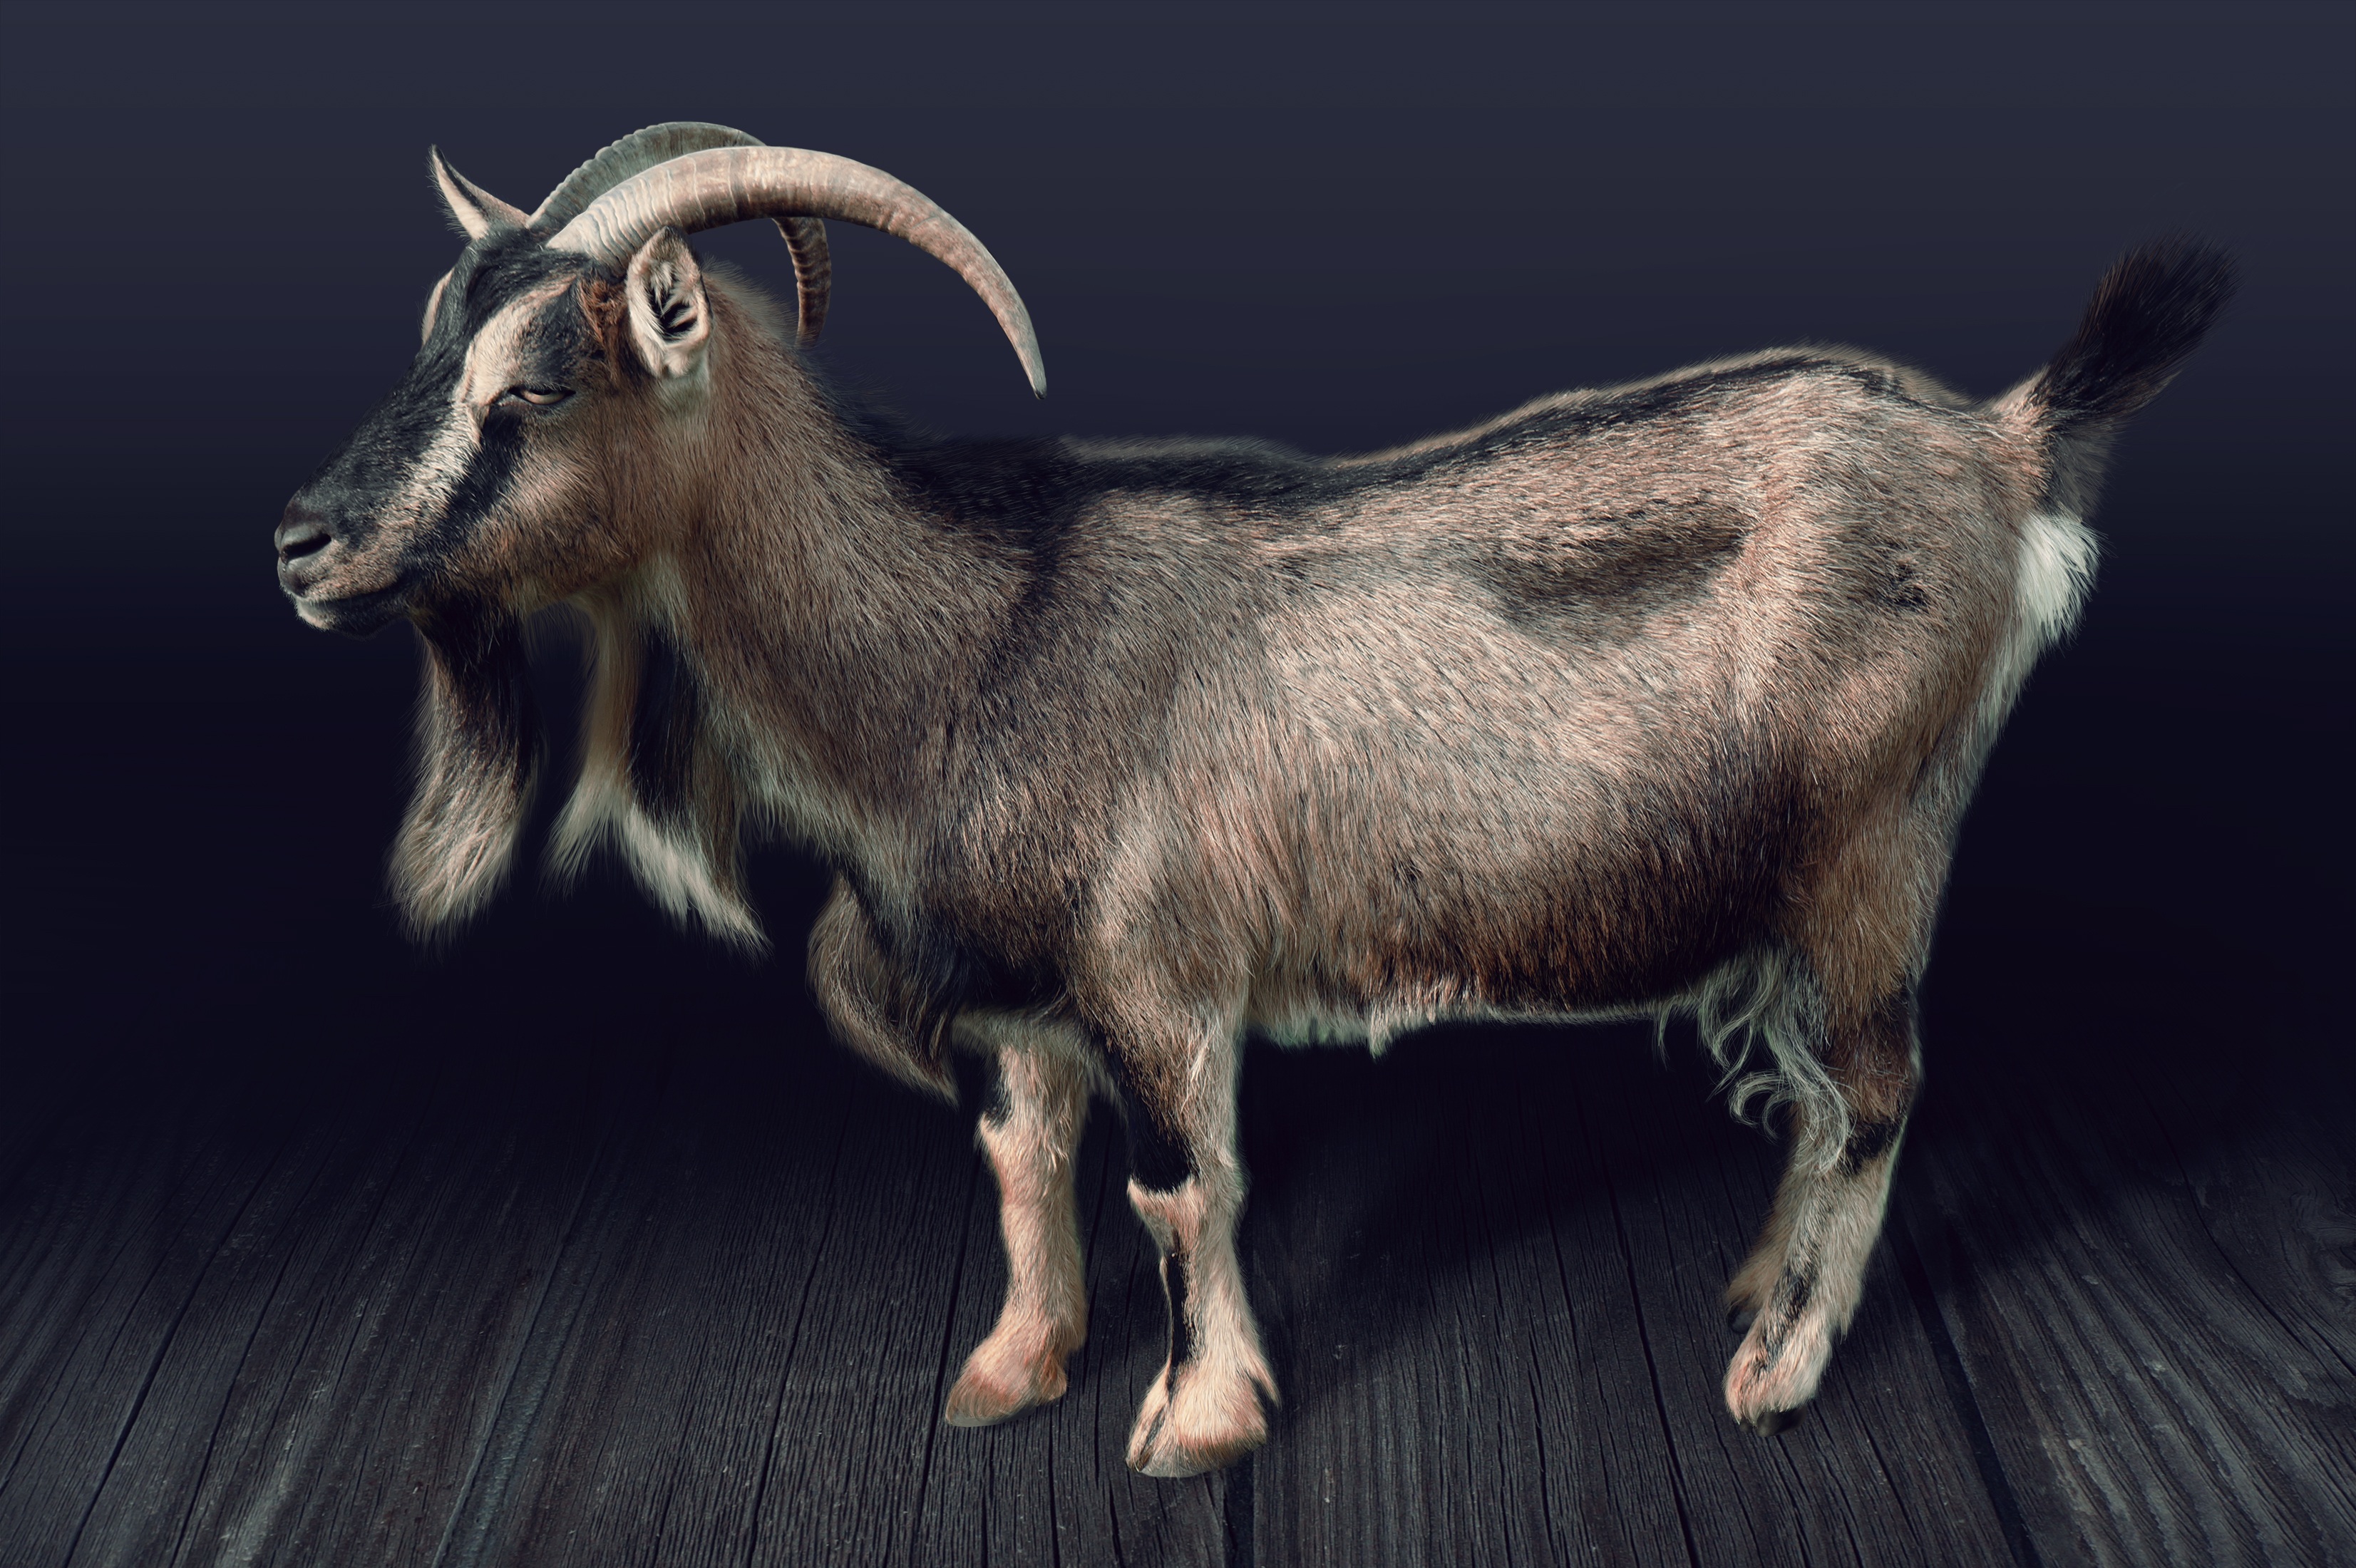
farm, animal, goat, zoo, horn, fur, livestock, sheep, mammal, fauna, goats, stall, vertebrate, creature, sheeps, horns, ruminant, animal world, bock, goatee, country life, horned, bighorn, domestic goat, billy goat, goat buck, barbary sheep, mustang horse, cow goat family